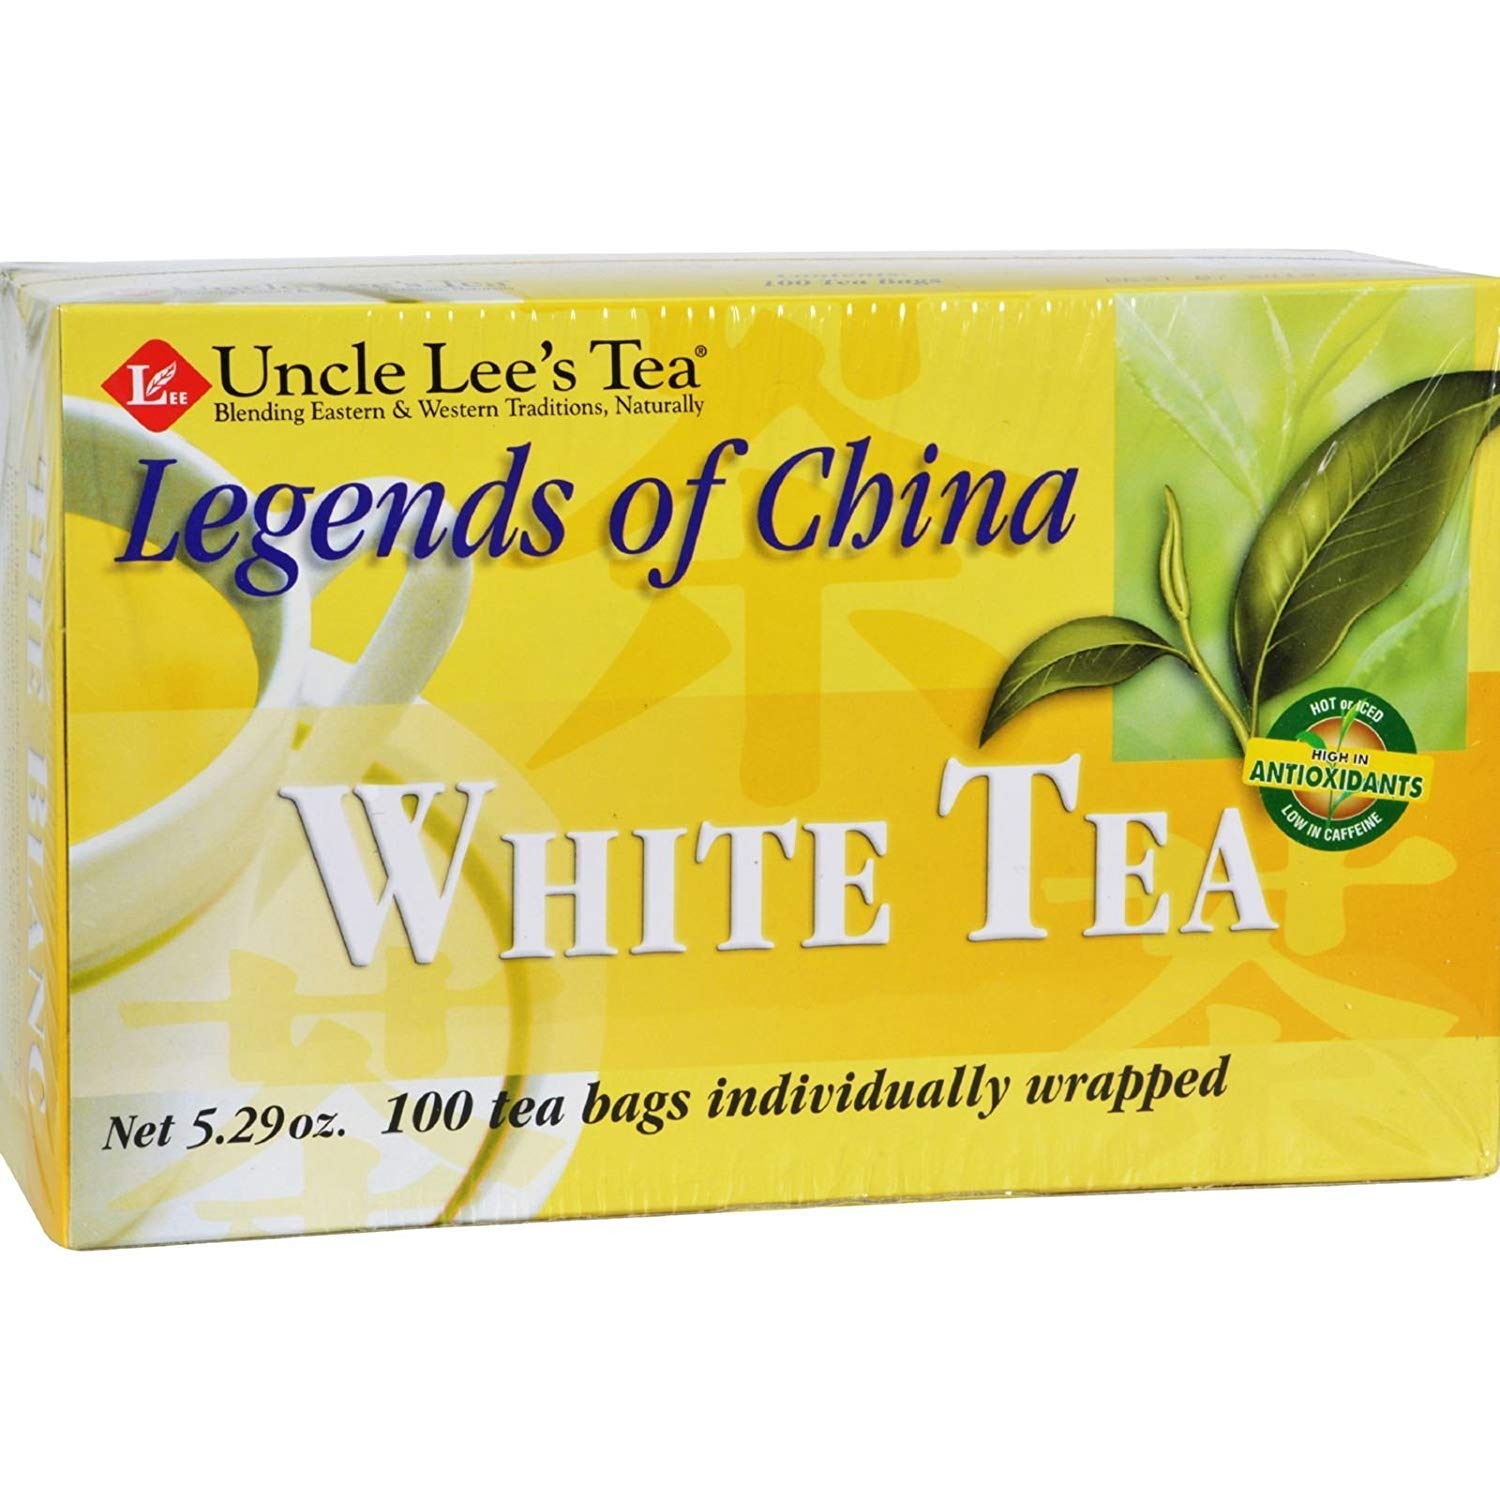
Item Name: Uncle Lee’s White Tea, Bulk - Delicate and Refreshing White Tea from China, Wellness Tea Rich in Polyphenols and Antioxidants for Immunity & Vitality, Low Caffeine, 100 Count (Pack of 3)
Bullet Point 1: DELICIOUS AND HEALTHY WHITE TEA: Like green tea, white tea is rich in antioxidants and polyphenols, making these individually wrapped tea bags the perfect companions for your wellness journey.
Bullet Point 2: LIGHT & DELICATE WHITE TEA: White tea has a light, delicate, and slightly floral flavor that tastes exquisite without sweeteners or milk.
Bullet Point 3: AFTERNOON TEA: With its lower caffeine content, white tea makes the perfect afternoon tea whenever you need a moment of calm and relaxation.
Bullet Point 4: BREWING SUGGESTIONS: Enjoy white tea hot or as an iced tea; start by steeping a tea bag in hot, not boiling water for a few minutes – enjoy immediately or pour over ice after cooling.
Bullet Point 5: THREE GENERATIONS OF TEA WISDOM IN EVERY CUP: Experience the pure joy of Uncle Lee’s White Tea and savor the smooth, delicate taste that has delighted tea lovers for generations.
Product Description: <p>Discover Uncle Lee's White Tea, a premium infusion of the finest, most delicate tea leaves and a rich tea heritage spanning the generations. With a mild, delicate flavor, white tea is perfect for sipping and enjoying whenever you need a moment of tranquility.</p>
Value: 300.0
Unit: Count

Price: 15.21